St. Stanislaus Kostka Church (St. Louis, Missouri)

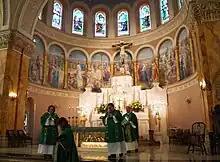
Servers at Mass in the church in 2020

Mrs. Bernice Krauze, Mr. Stanley Rozanski, and Mr. Robert Zabielski, members of the previous Board of Directors of Saint Stanislaus Parish Corporation, met last month (June 10) with Archbishop Raymond L. Burke to be reconciled fully with the Catholic Church. They are once again in full communion with the Roman Catholic Church and are no longer under any censure. Edward Florek was reconciled fully with the Roman Catholic Church in 2008 and is in full communion. He is no longer under any censure.